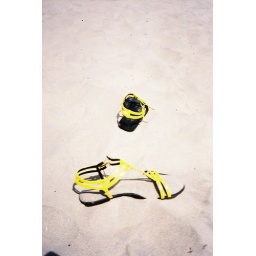
Sandals in the sand at the beach behind the Hotel Del Coronado